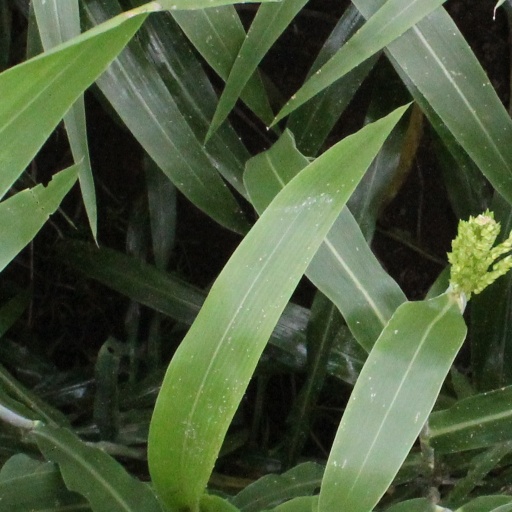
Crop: sorghum